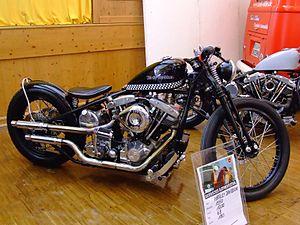
Les carénages d'une moto désignent l'ensemble des pièces qui couvrent la moto, dans un but à la fois esthétique et utilitaire.